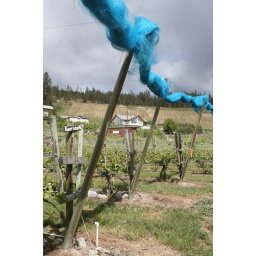
cool contrast of the ultra blue netting against the darkening sky